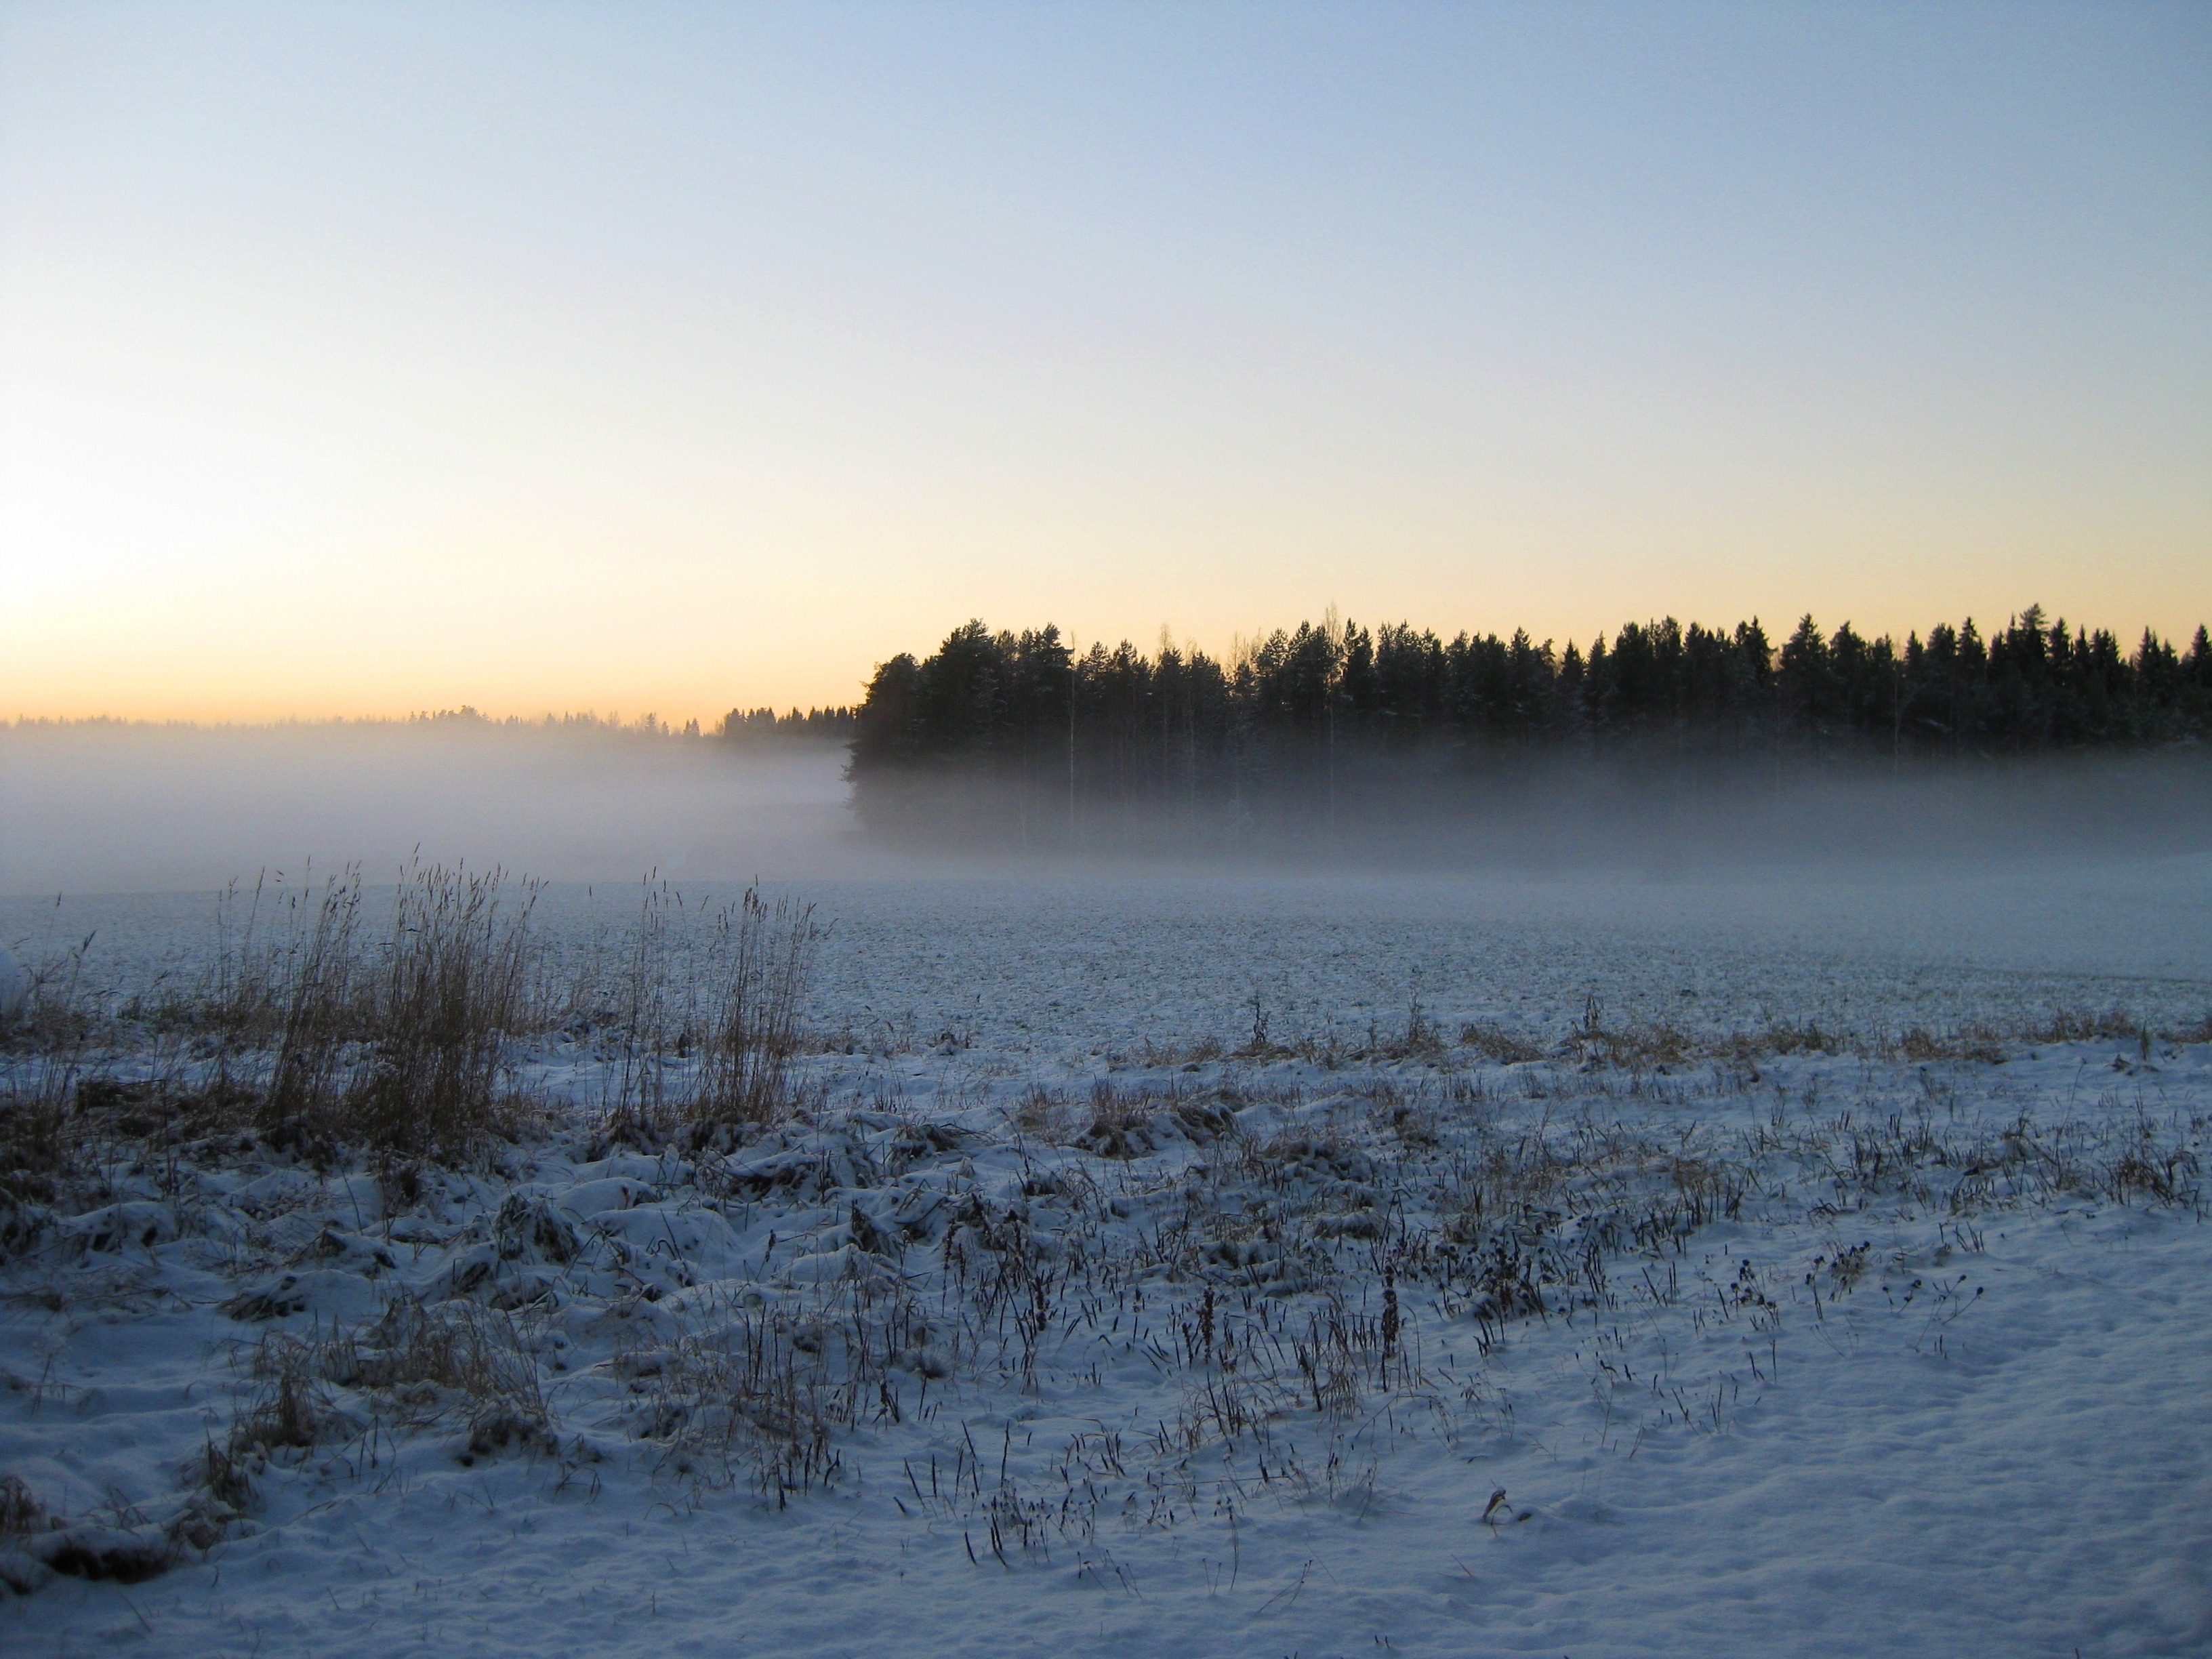
landscape, tree, nature, forest, wilderness, mountain, snow, winter, fog, sunrise, sunset, mist, field, sunlight, morning, lake, frost, dawn, river, dusk, ice, evening, reflection, weather, season, wetland, loch, freezing, finnish, afterglow, atmospheric phenomenon